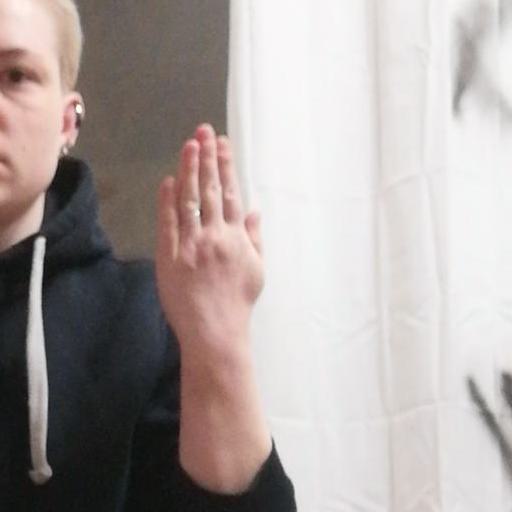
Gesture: stop_inverted